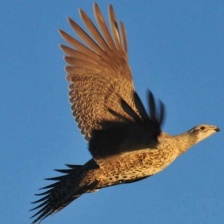
Species: GREATOR SAGE GROUSE
Scientific name: CENTROCERCUS UROPHASIANUS
ImageNet parent category: black_grouse